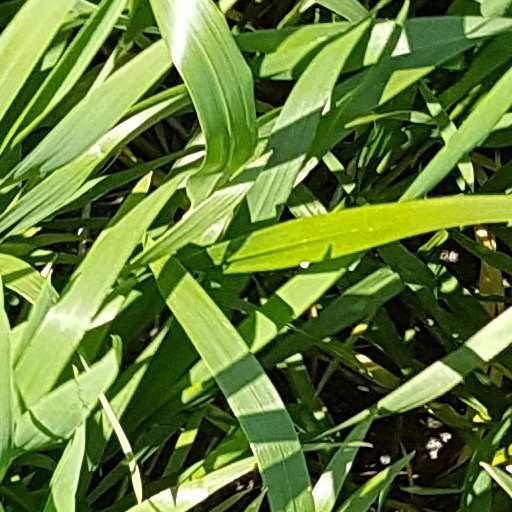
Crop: wheat